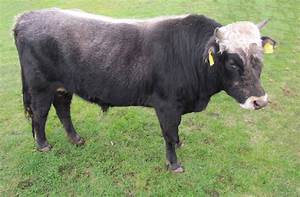
Label: cow